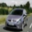
Label: automobile